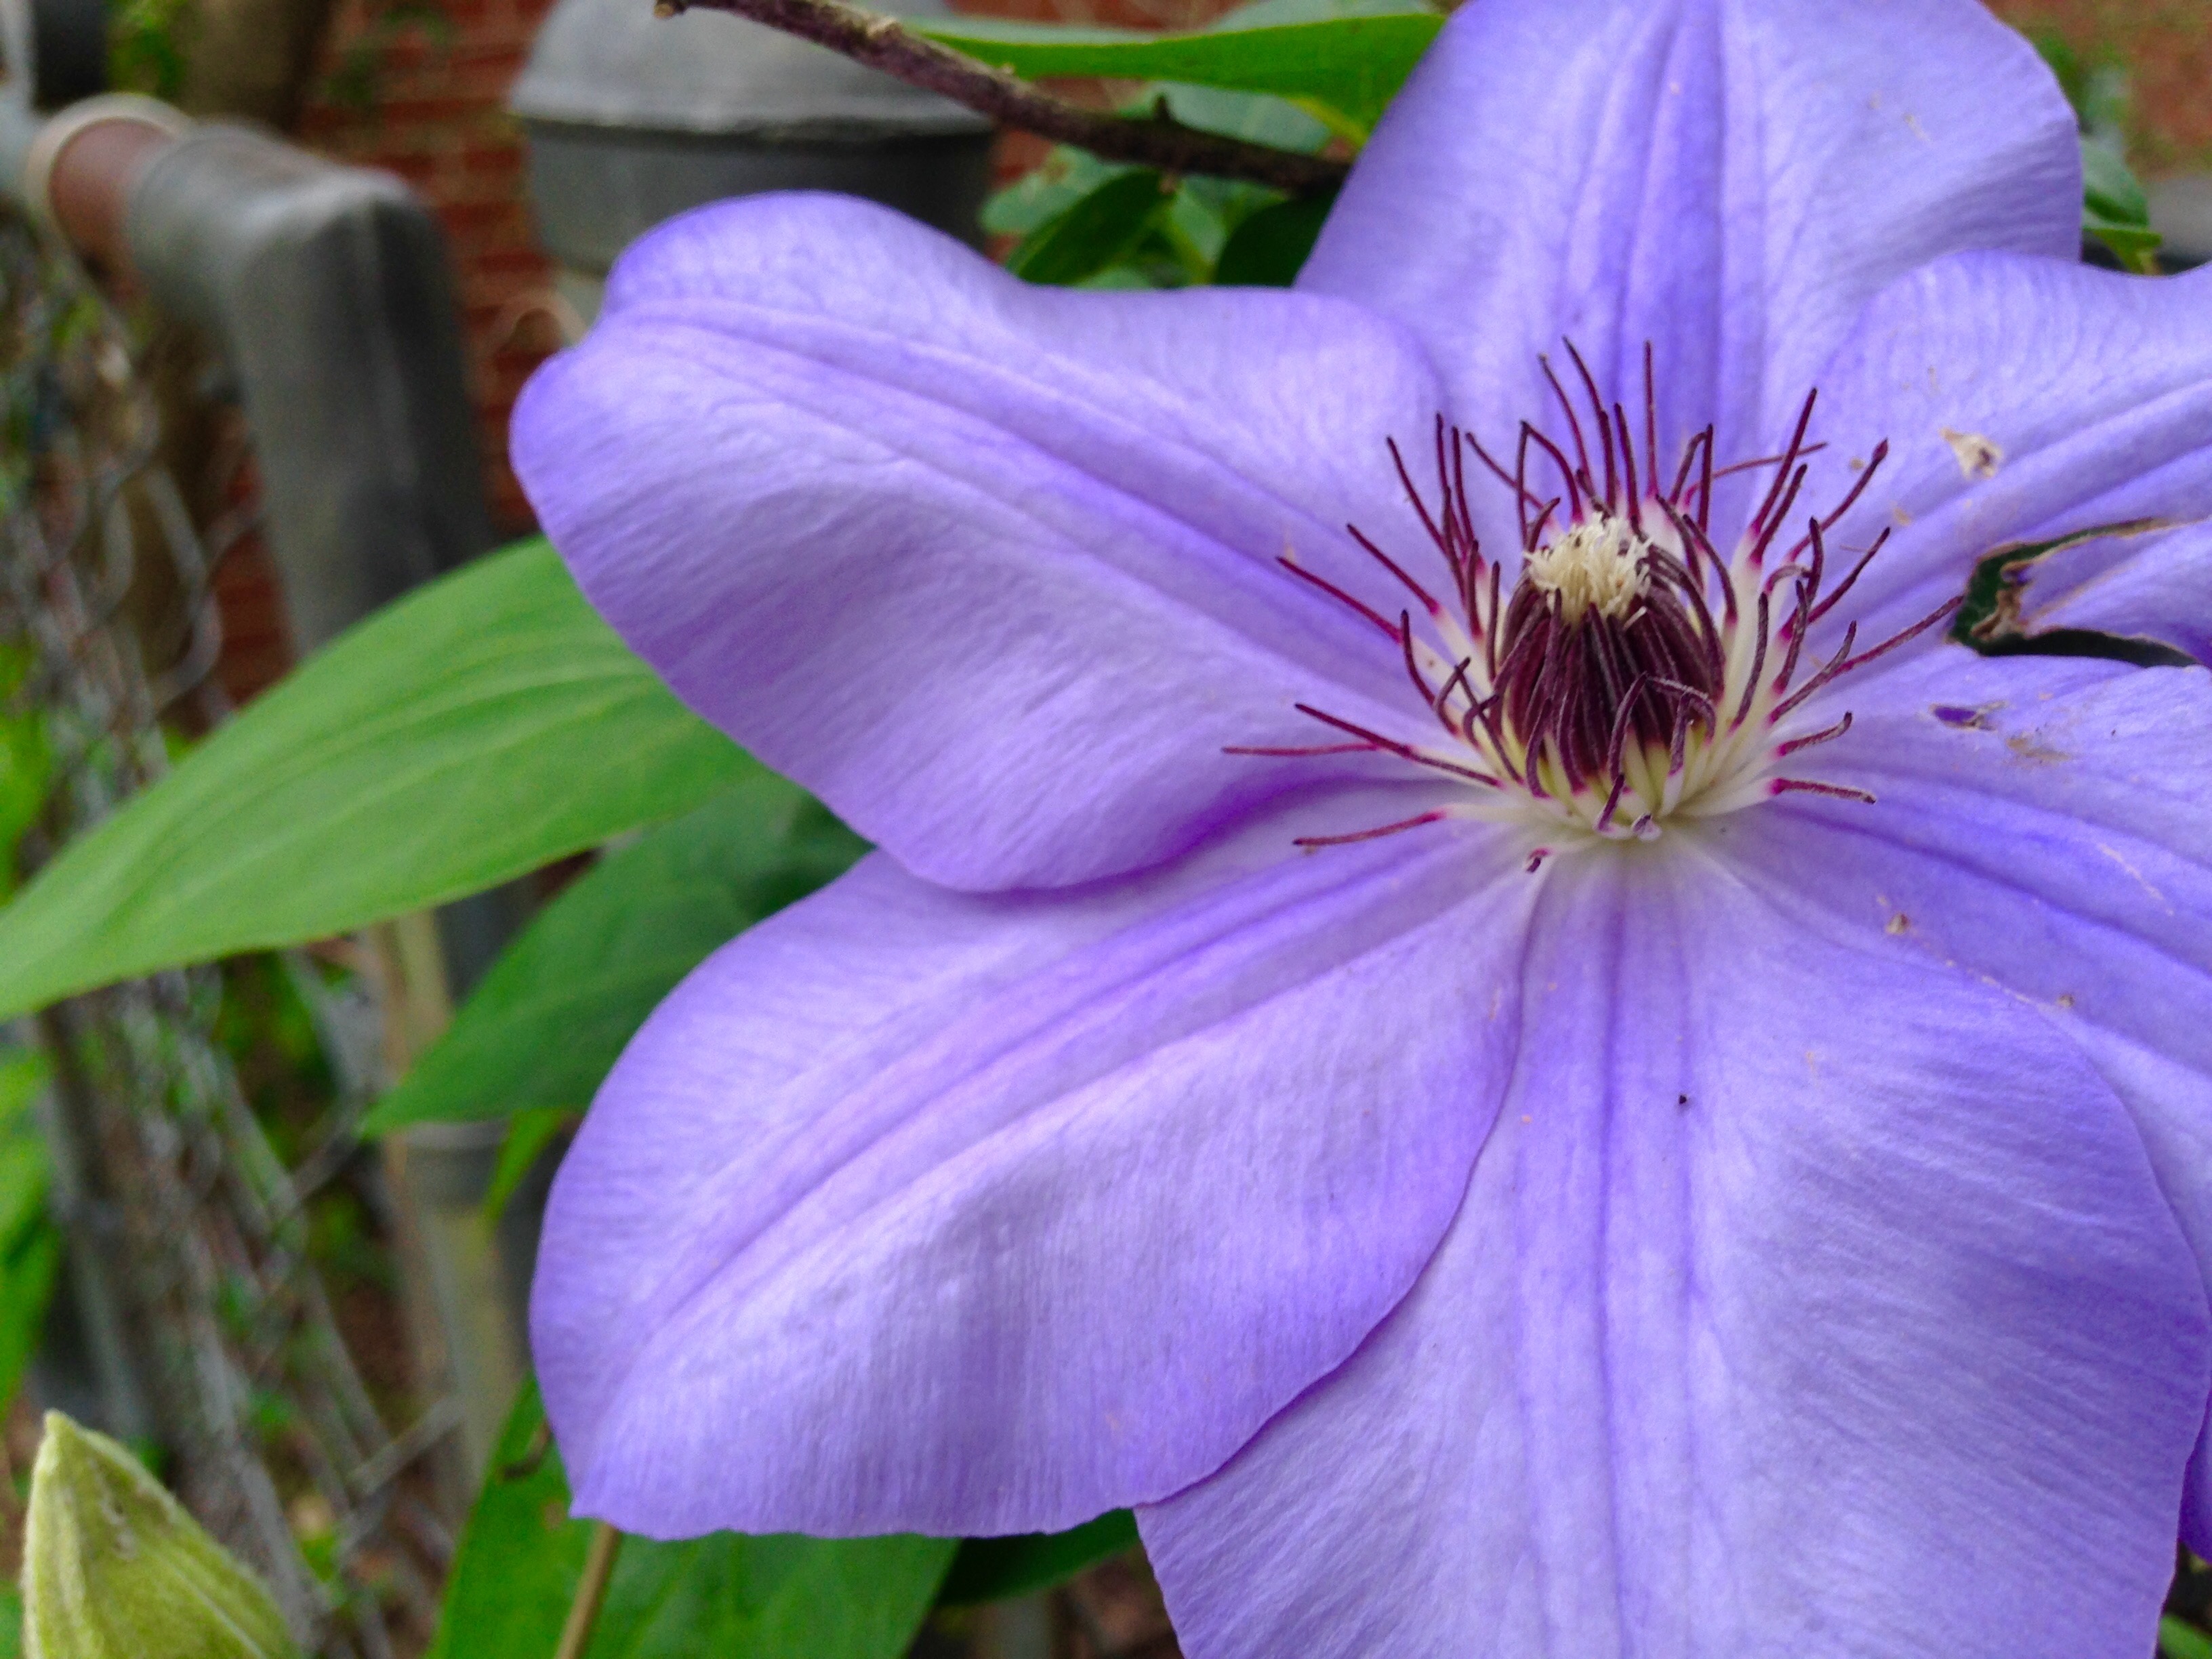
nature, blossom, plant, flower, purple, petal, bloom, spring, botany, flora, wildflower, petals, clematis, macro photography, flowering plant, land plant